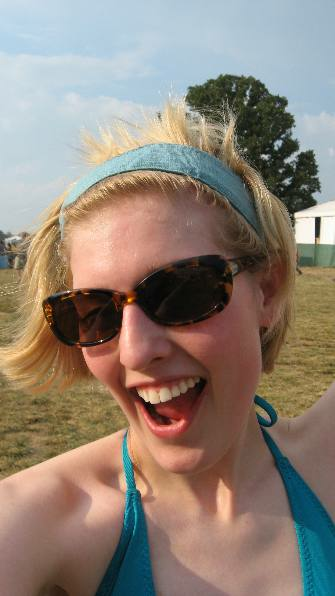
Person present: Yes